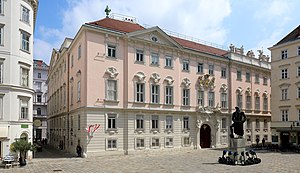
Verwaltungsgerichtshof (Østrig)
Østrigs forvaltningsdomstol i det tidligere Böhmische Hofkanzlei i Wien
Verwaltungsgerichtshof er en domstol i Østrig, der har til opgave at prøve afgørelser inden for den offentlige sektor. Sammen med forfatningsdomstolen er det den øverste domstol indenfor offentlig ret og på niveau med højesteret.